Heraldic badge

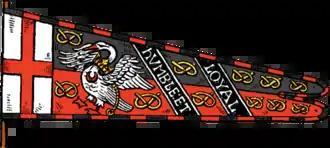
Standard of Henry Stafford, 2nd Duke of Buckingham, about 1475, features the Stafford knot and Bohun swan badges.

Badges with "a distinctly heraldic character" in England date to about the reign (1327–1377) of King Edward III.